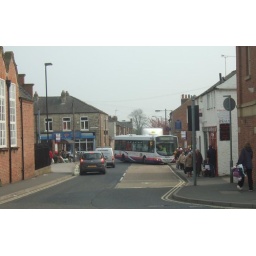
and so the local bus is blocking the road because he has to stop at that bus stop by law